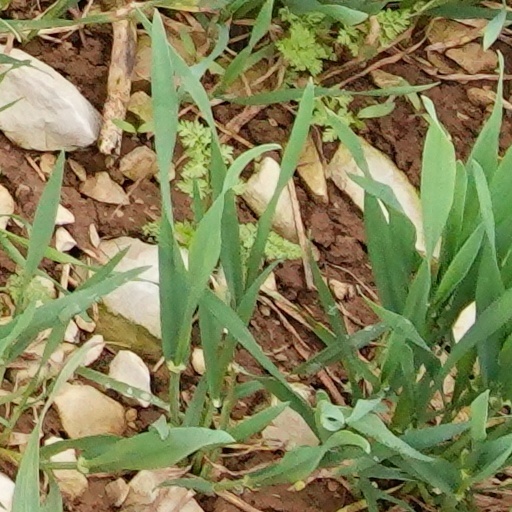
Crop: wheat